Battle of Marengo

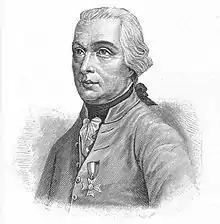
Half-length portrait of General Melas dressed in a white Austrian general's uniform with a decoration on his chest. Melas has white hair and keeps his right hand on his belt and his left one on a table, while looking to the right.

The Austrian troops advanced from Alessandria eastwards across the river Bormida by two bridges debouching in a narrow bend of the river (the river being not easily crossed elsewhere). Poor Austrian staff work prevented any rapid development of their attack and the entire army had to file through a narrow bridgehead. The movement began about 6 am with the first shots fired around 8 am, but the attack was not fully developed until 9 am.